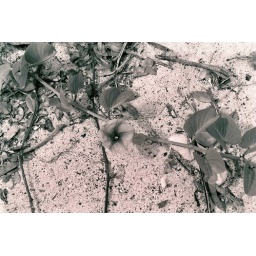
Another flower that is pretty in black and white. Again, on Salt Pond Bay's beach on St. John.